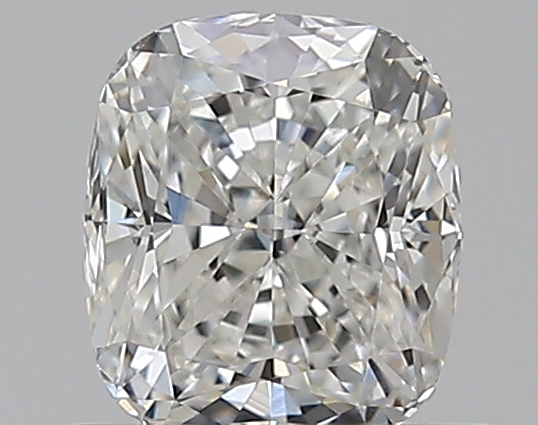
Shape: cushion
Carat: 0.59
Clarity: VS1
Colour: G
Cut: EX
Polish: EX
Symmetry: VG
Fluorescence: N
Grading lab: GIA
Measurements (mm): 5.15 x 4.48 x 3.1